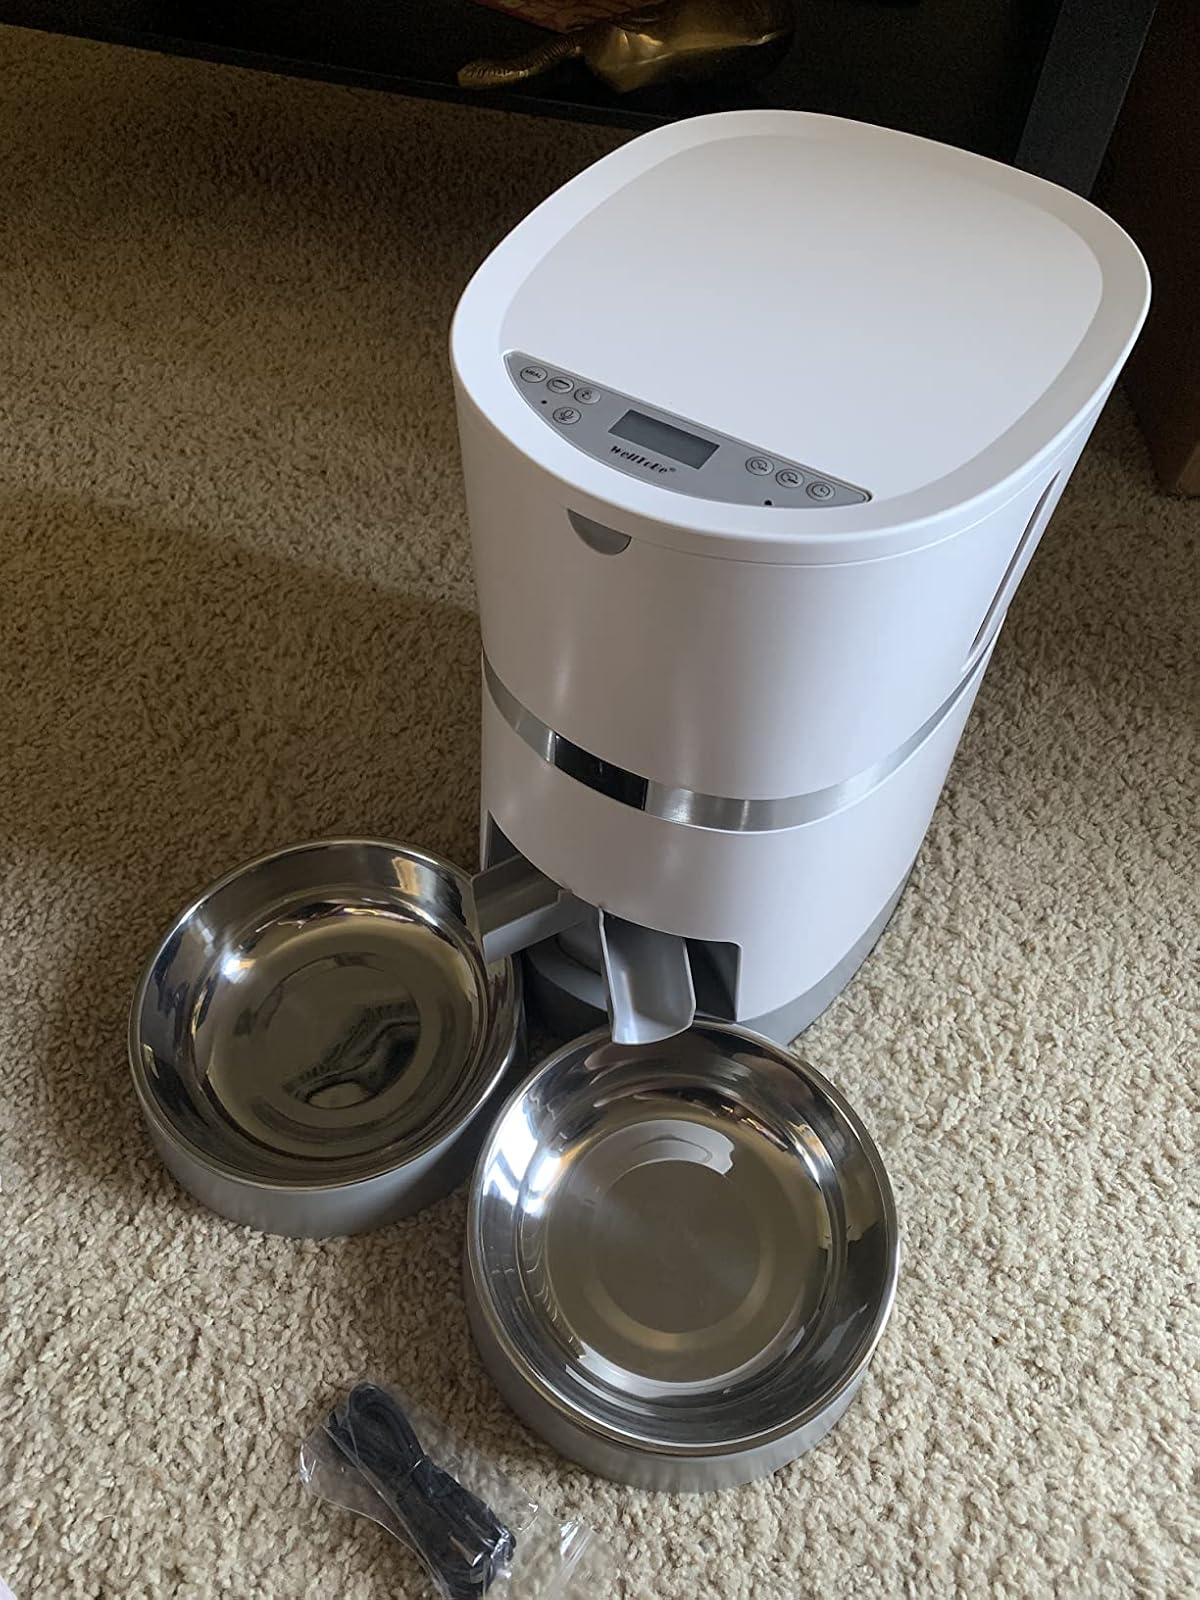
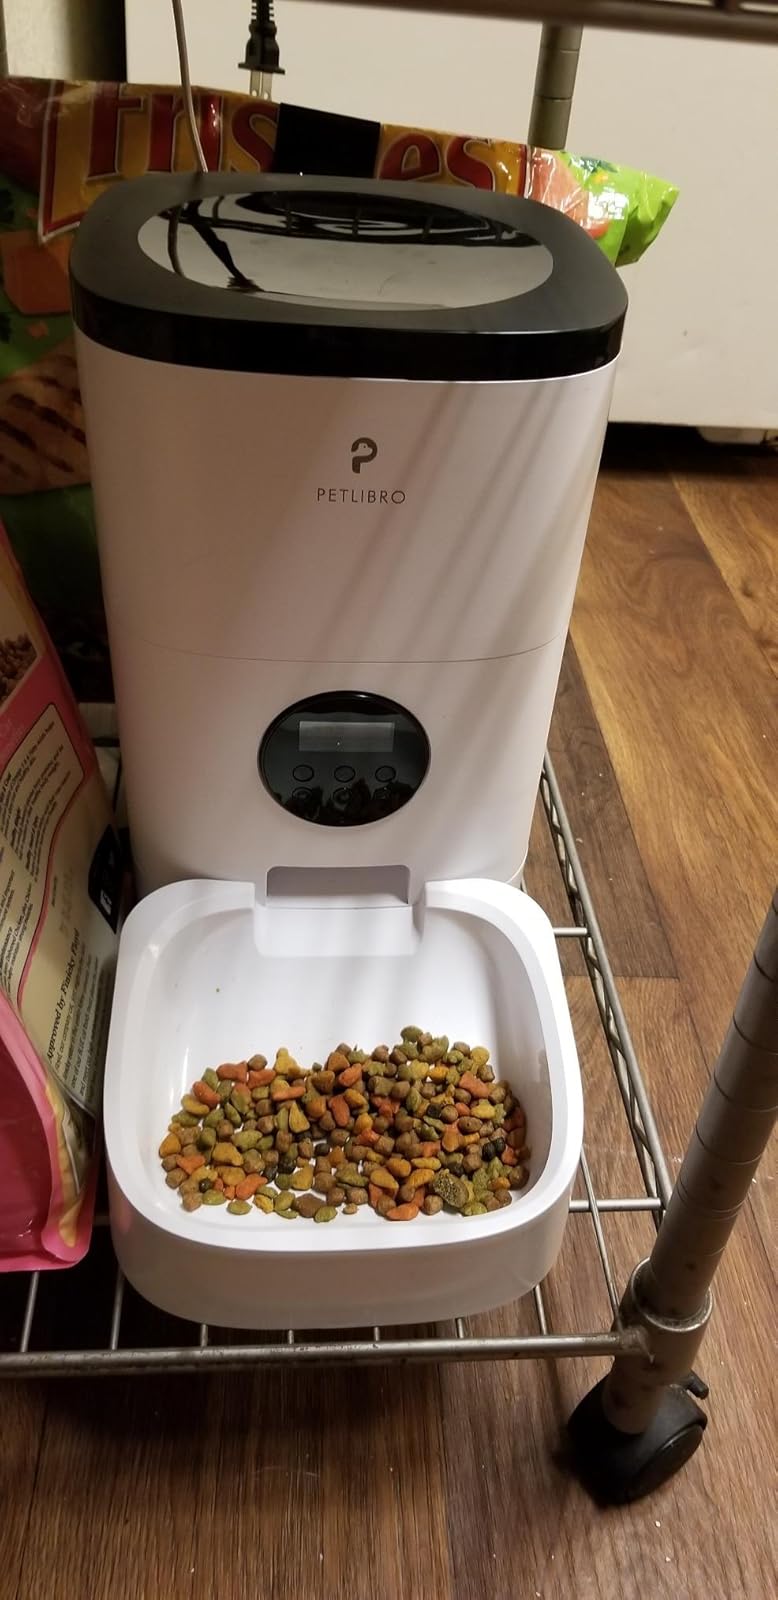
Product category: items_feeder
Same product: no